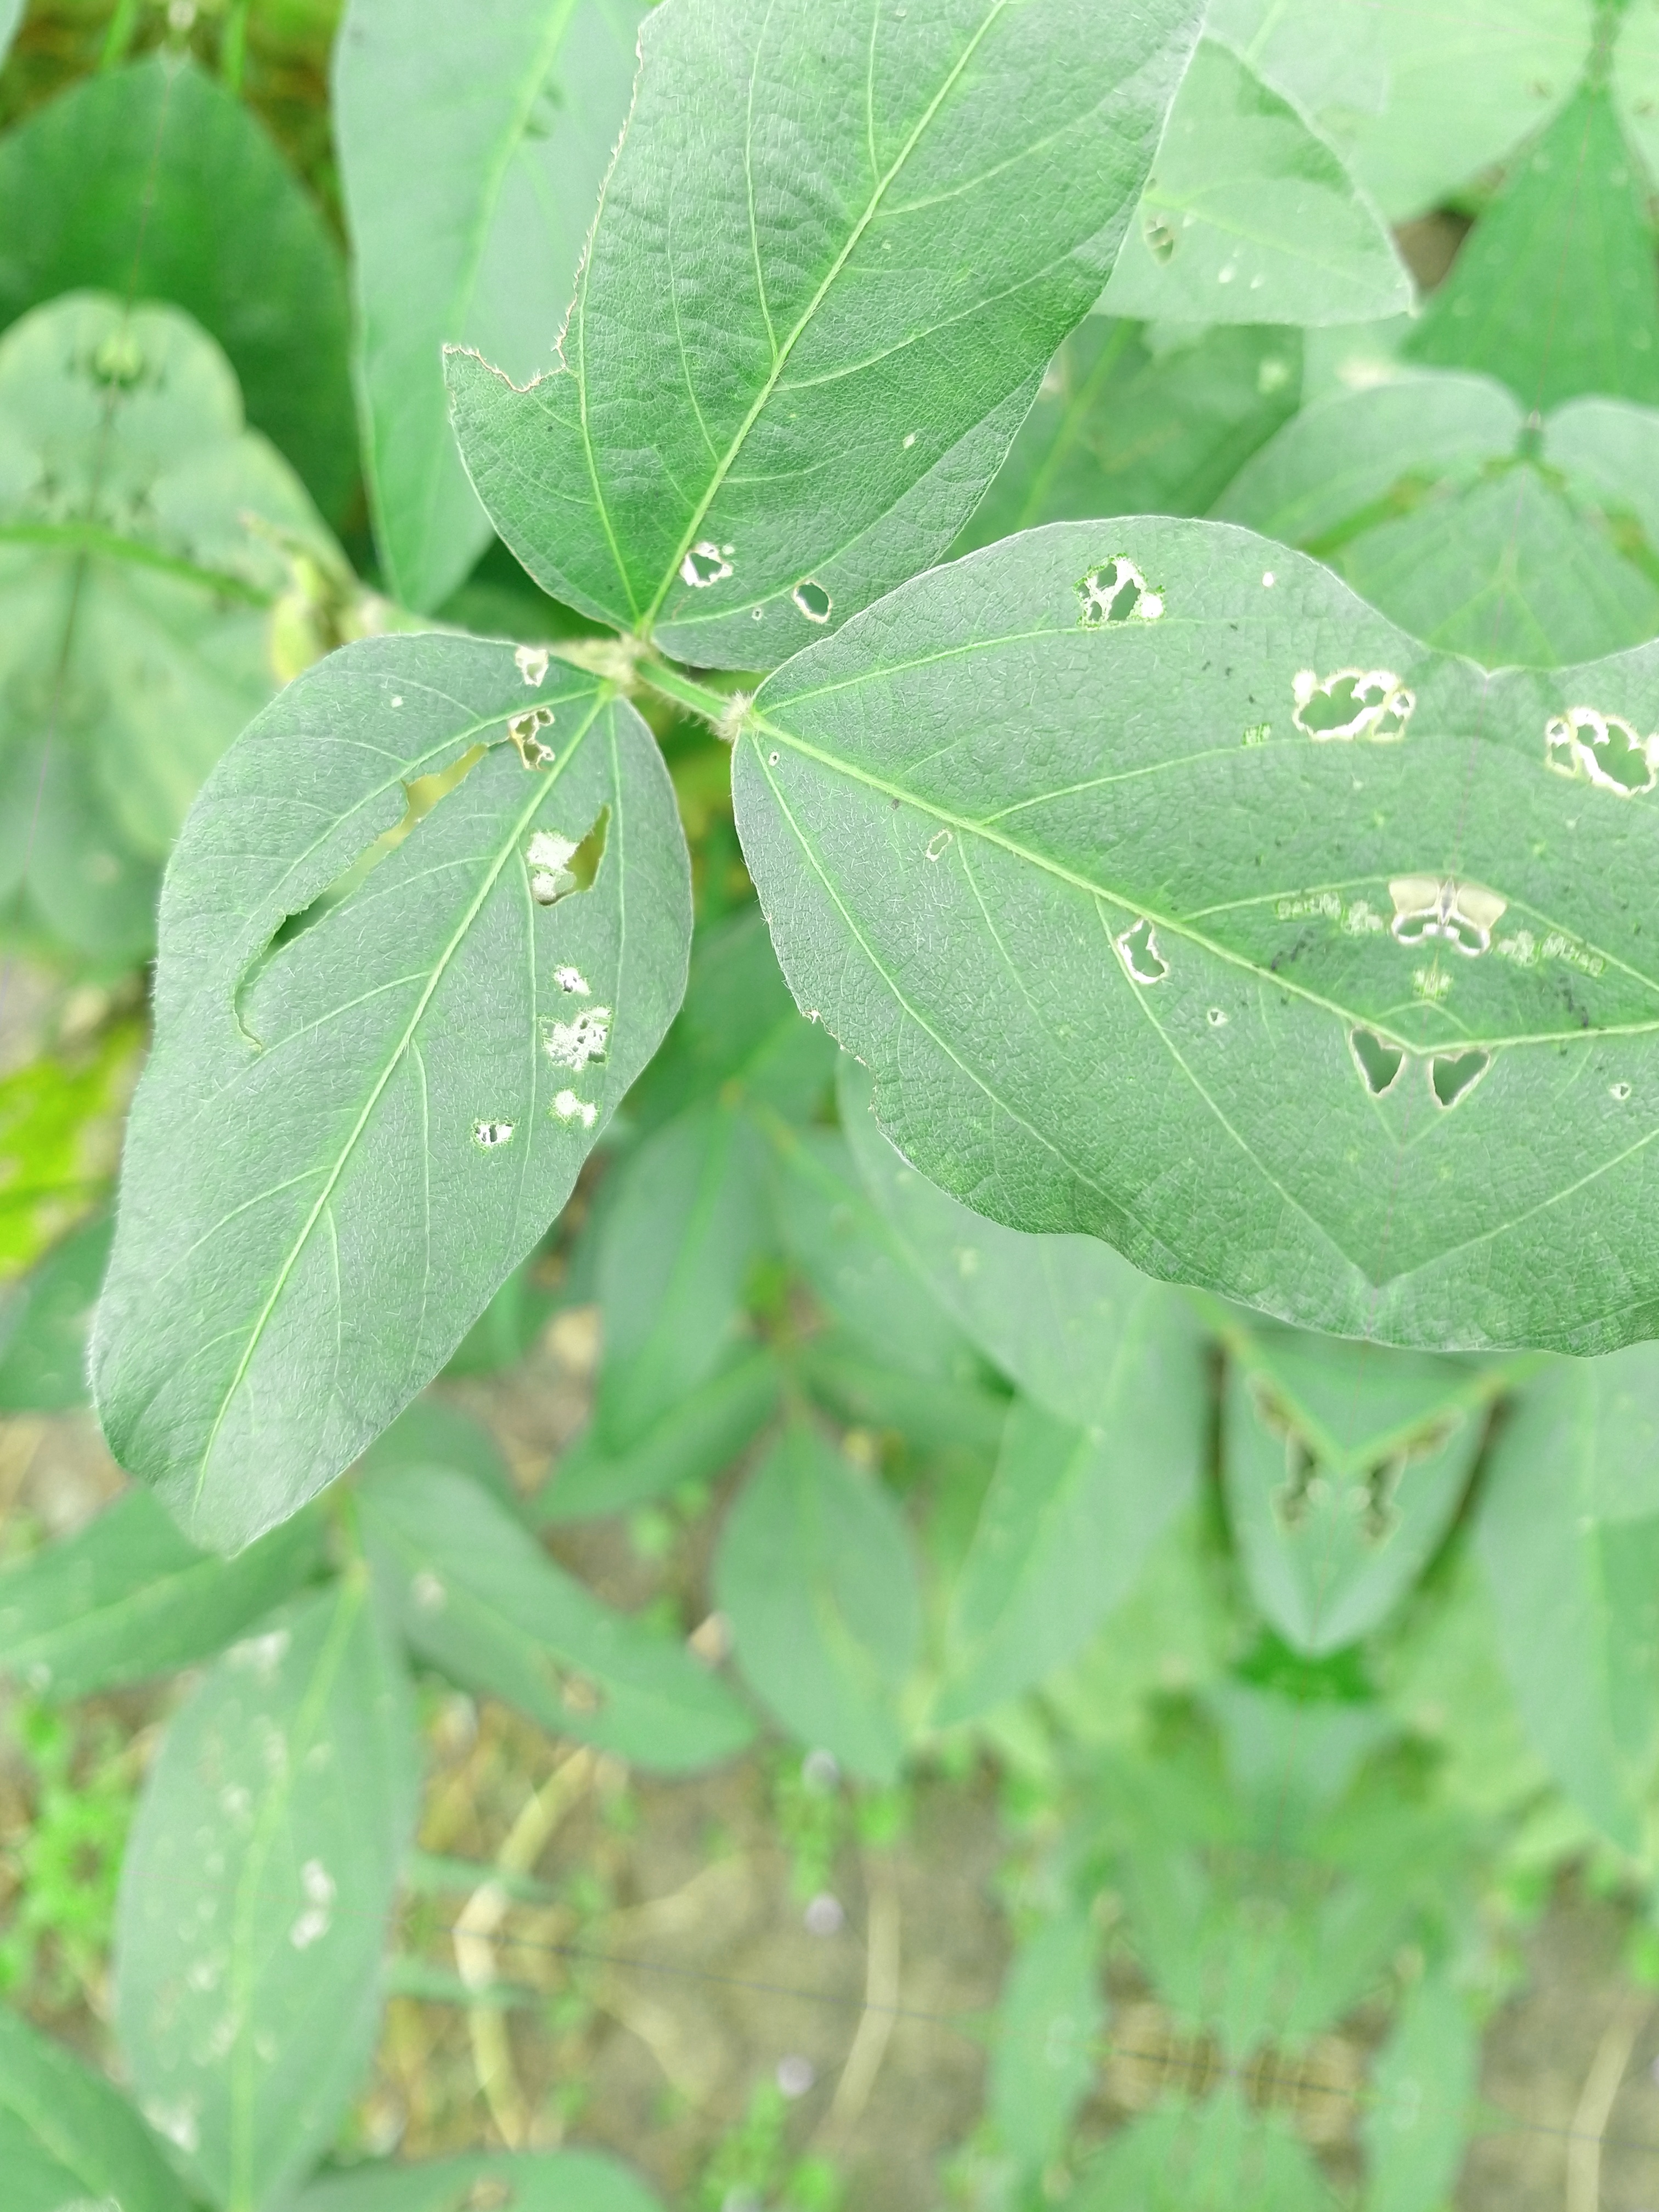
Label: Disease